Types of periodic tables

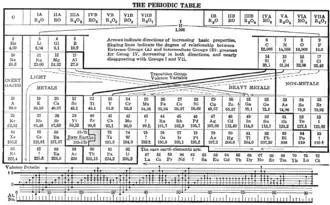
Deming's periodic table of 1923

Medium tables have around 18 columns. The popularity of this form is thought to be a result of it having a good balance of features in terms of ease of construction and size, and its depiction of atomic order and periodic trends.